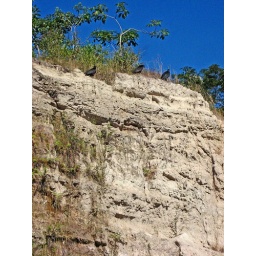
Three vultures hanging out on a cliff by the road in the mountains of Honduras.